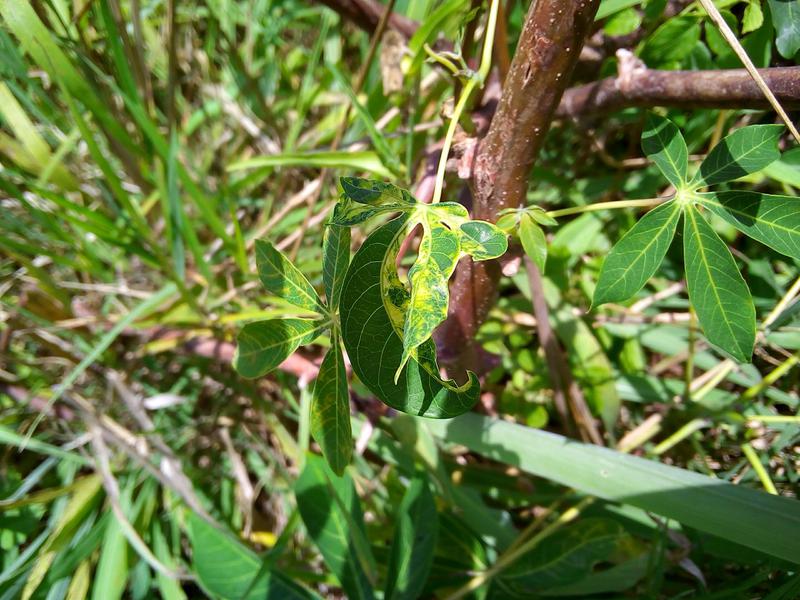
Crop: cassava
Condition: brown_streak_disease